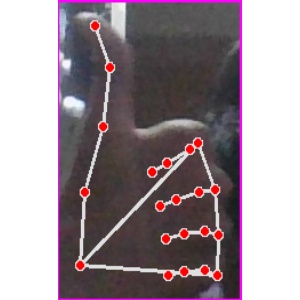
अक्षर: थ